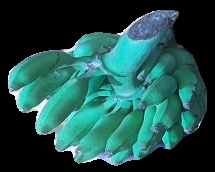
Variety: elakki-bale
Grade: grade3